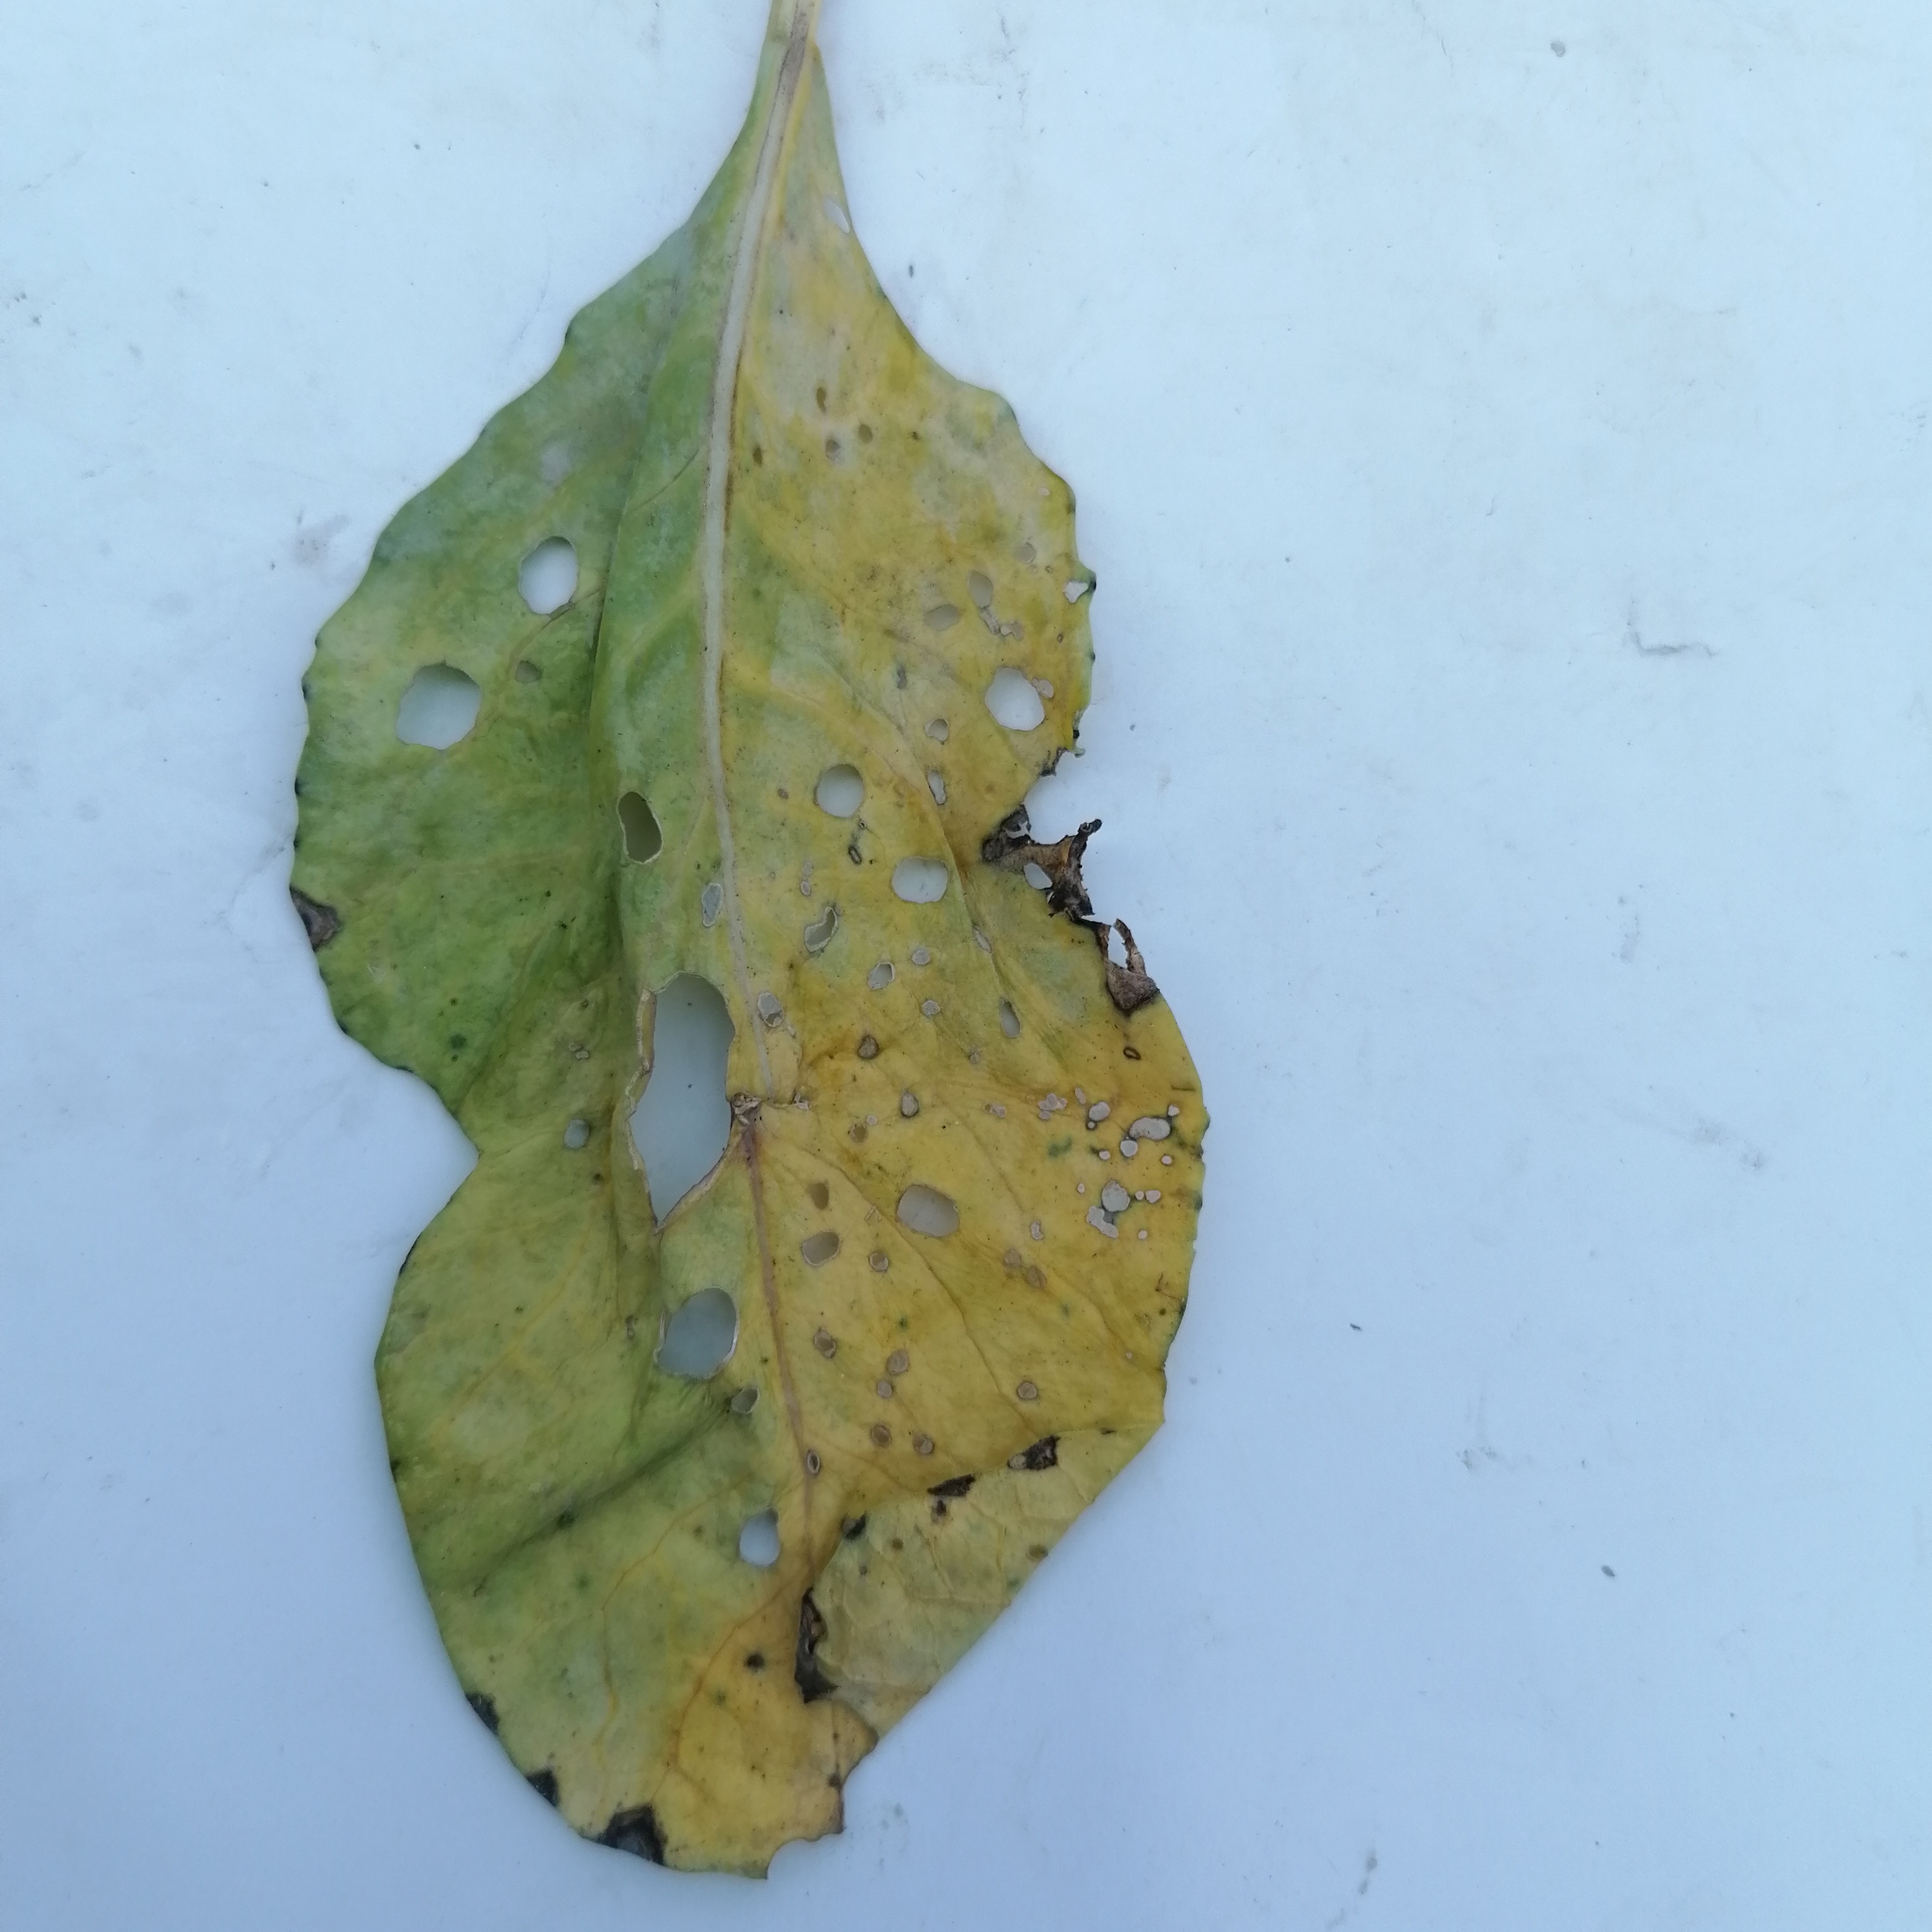
Label: Black Rot